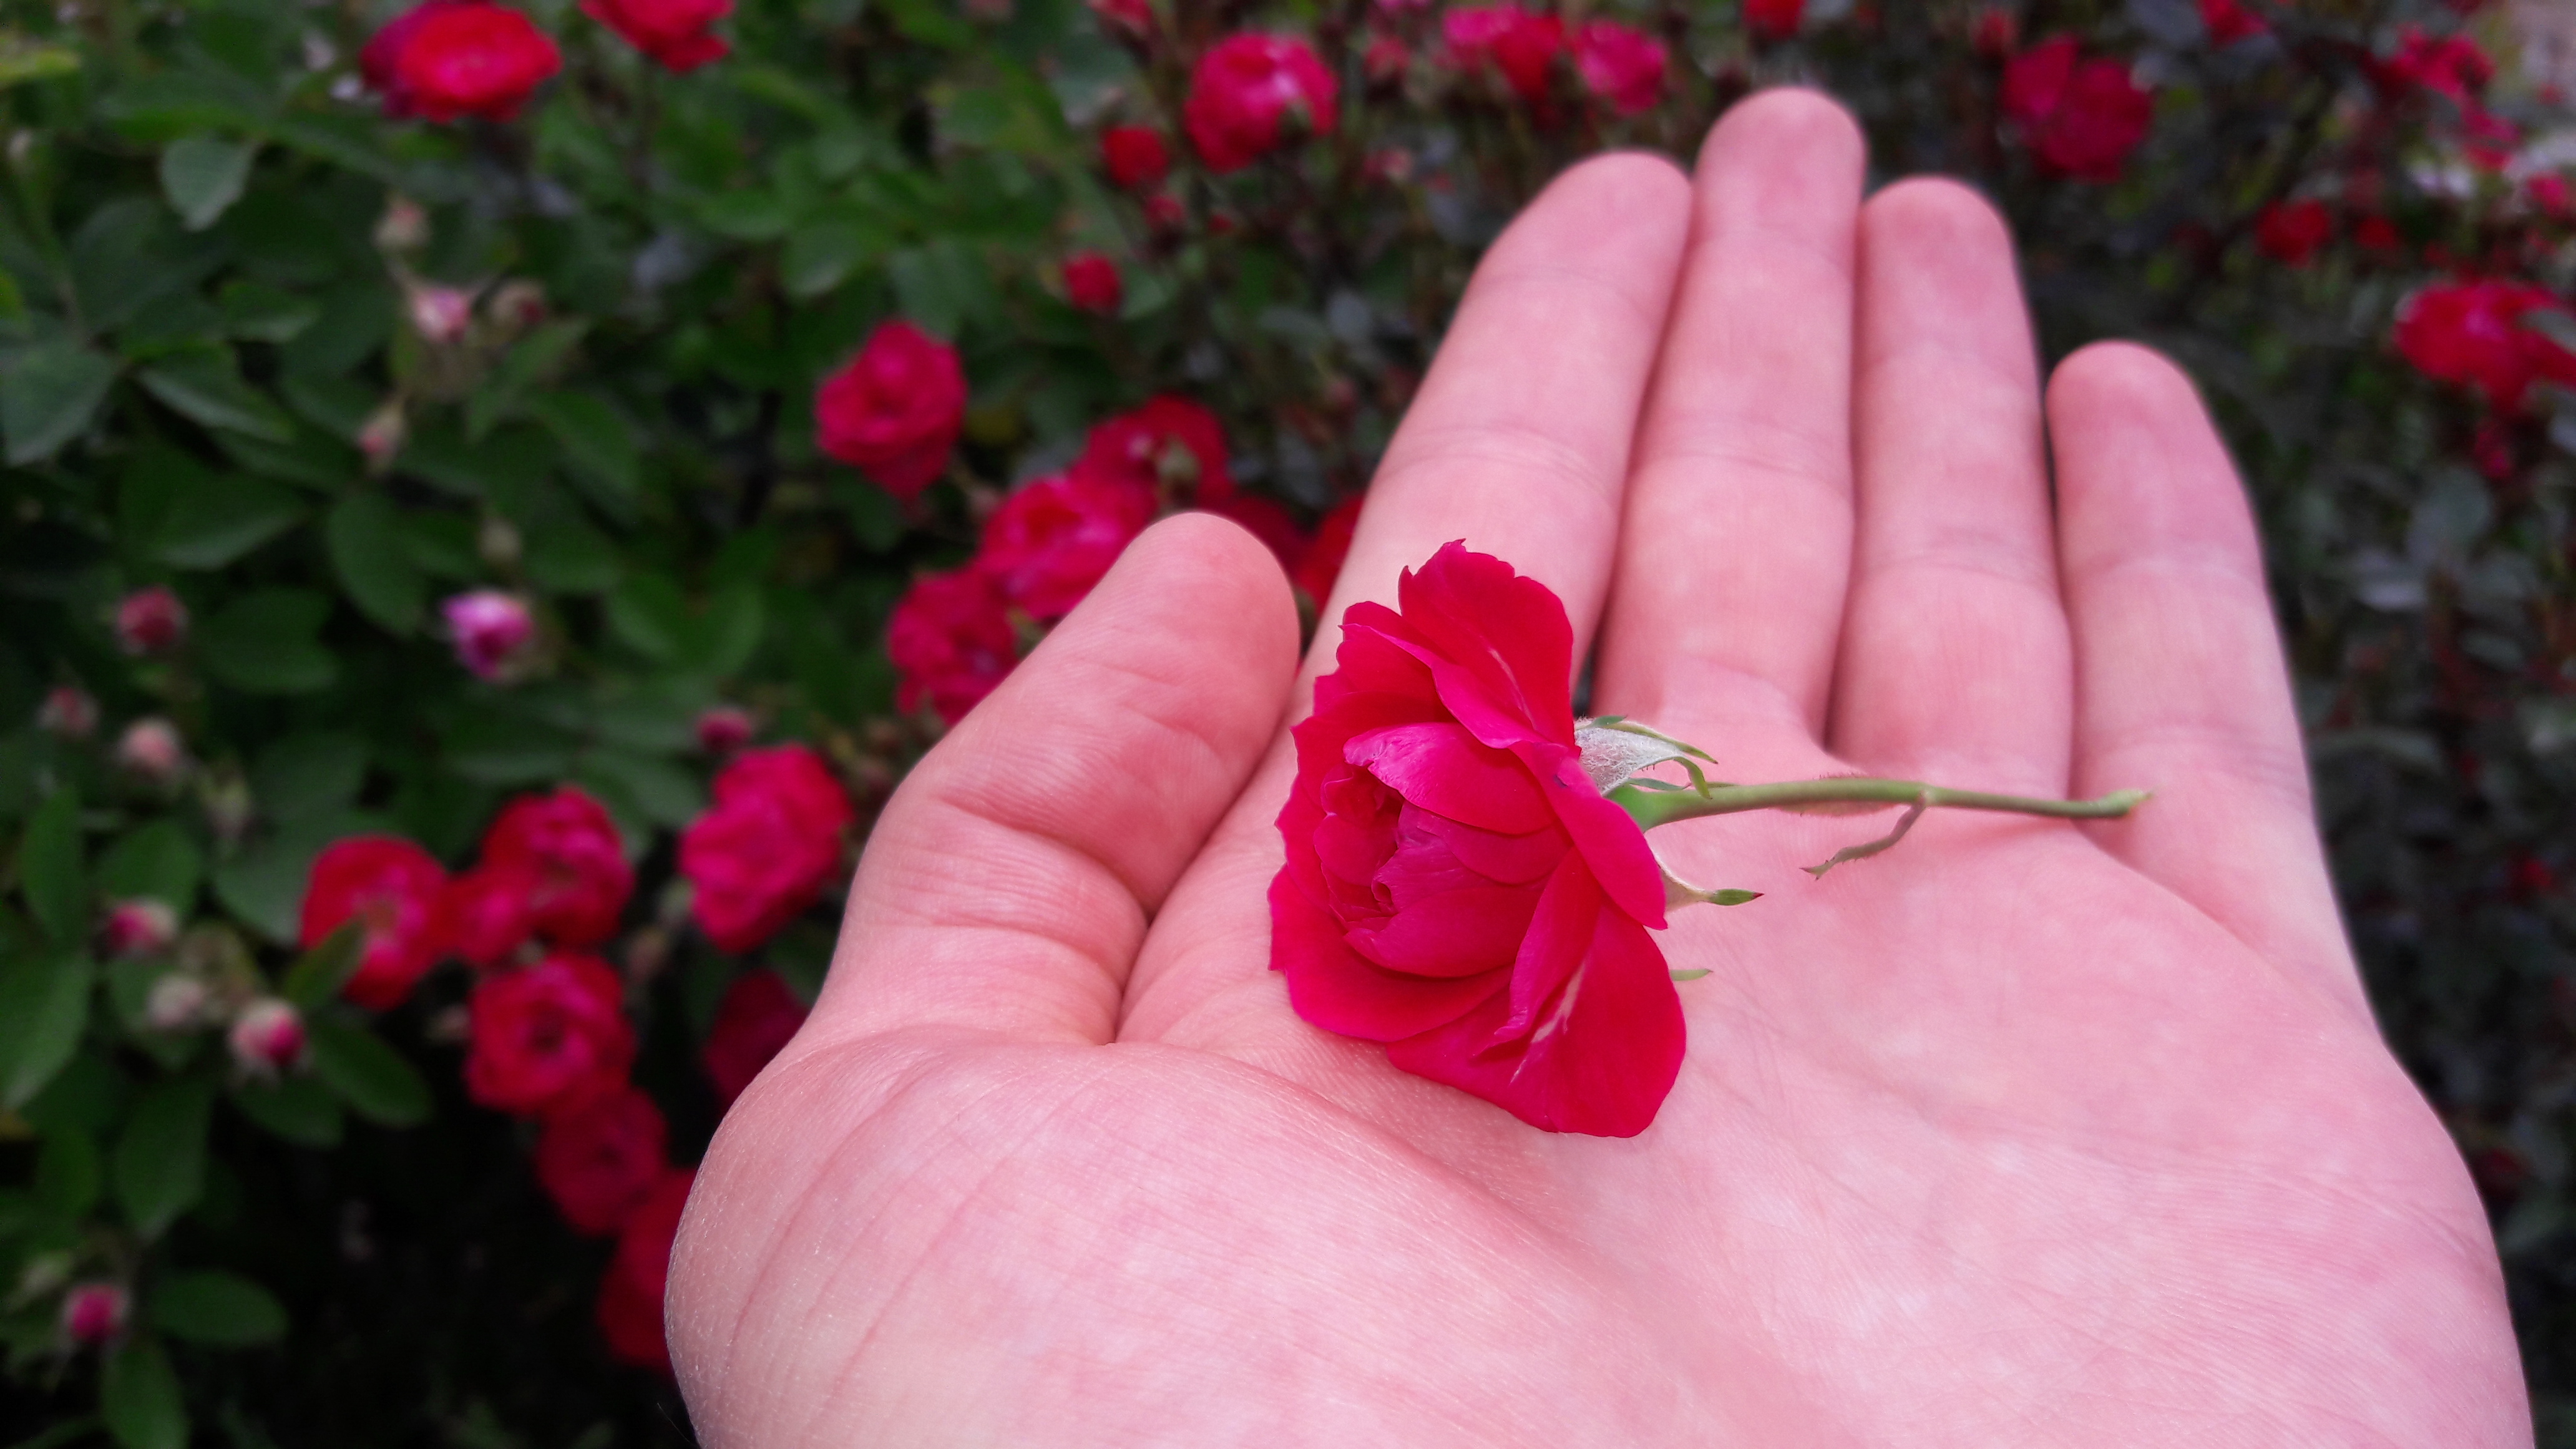
flower, hand, photo, phone, nature, plant, rose, red, pink, rose family, garden roses, flora, petal, close up, nail, finger, flowering plant, rose order, magenta, plant stem